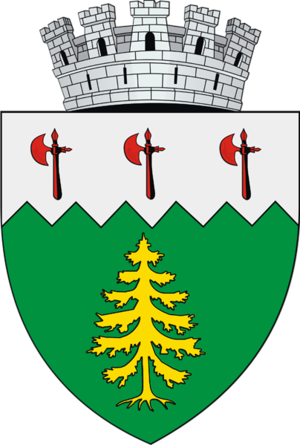
Câmpulung Moldovenesc est une ville du județ de Suceava, Bucovine, Moldavie, située dans le nord-est de la Roumanie. En 2011, elle comptait 16 722 habitants.